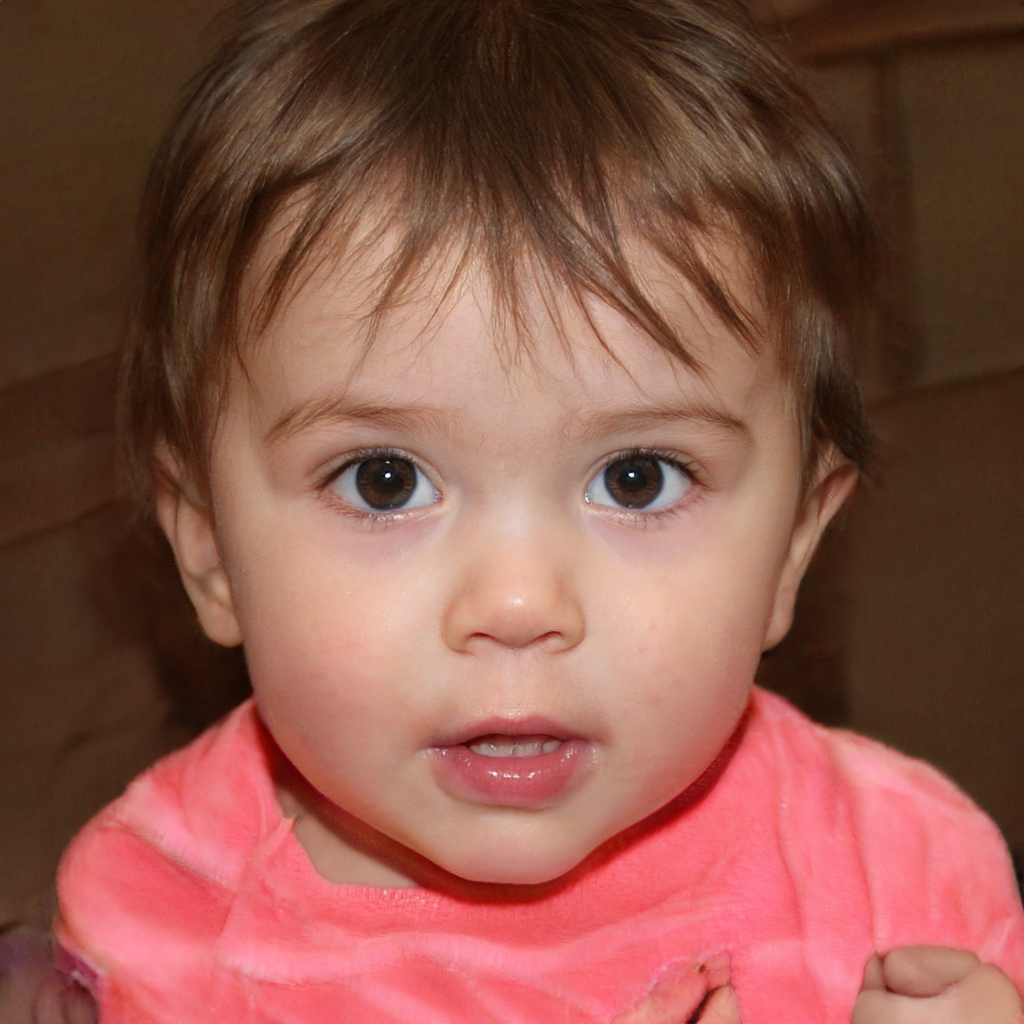
Gender: Female